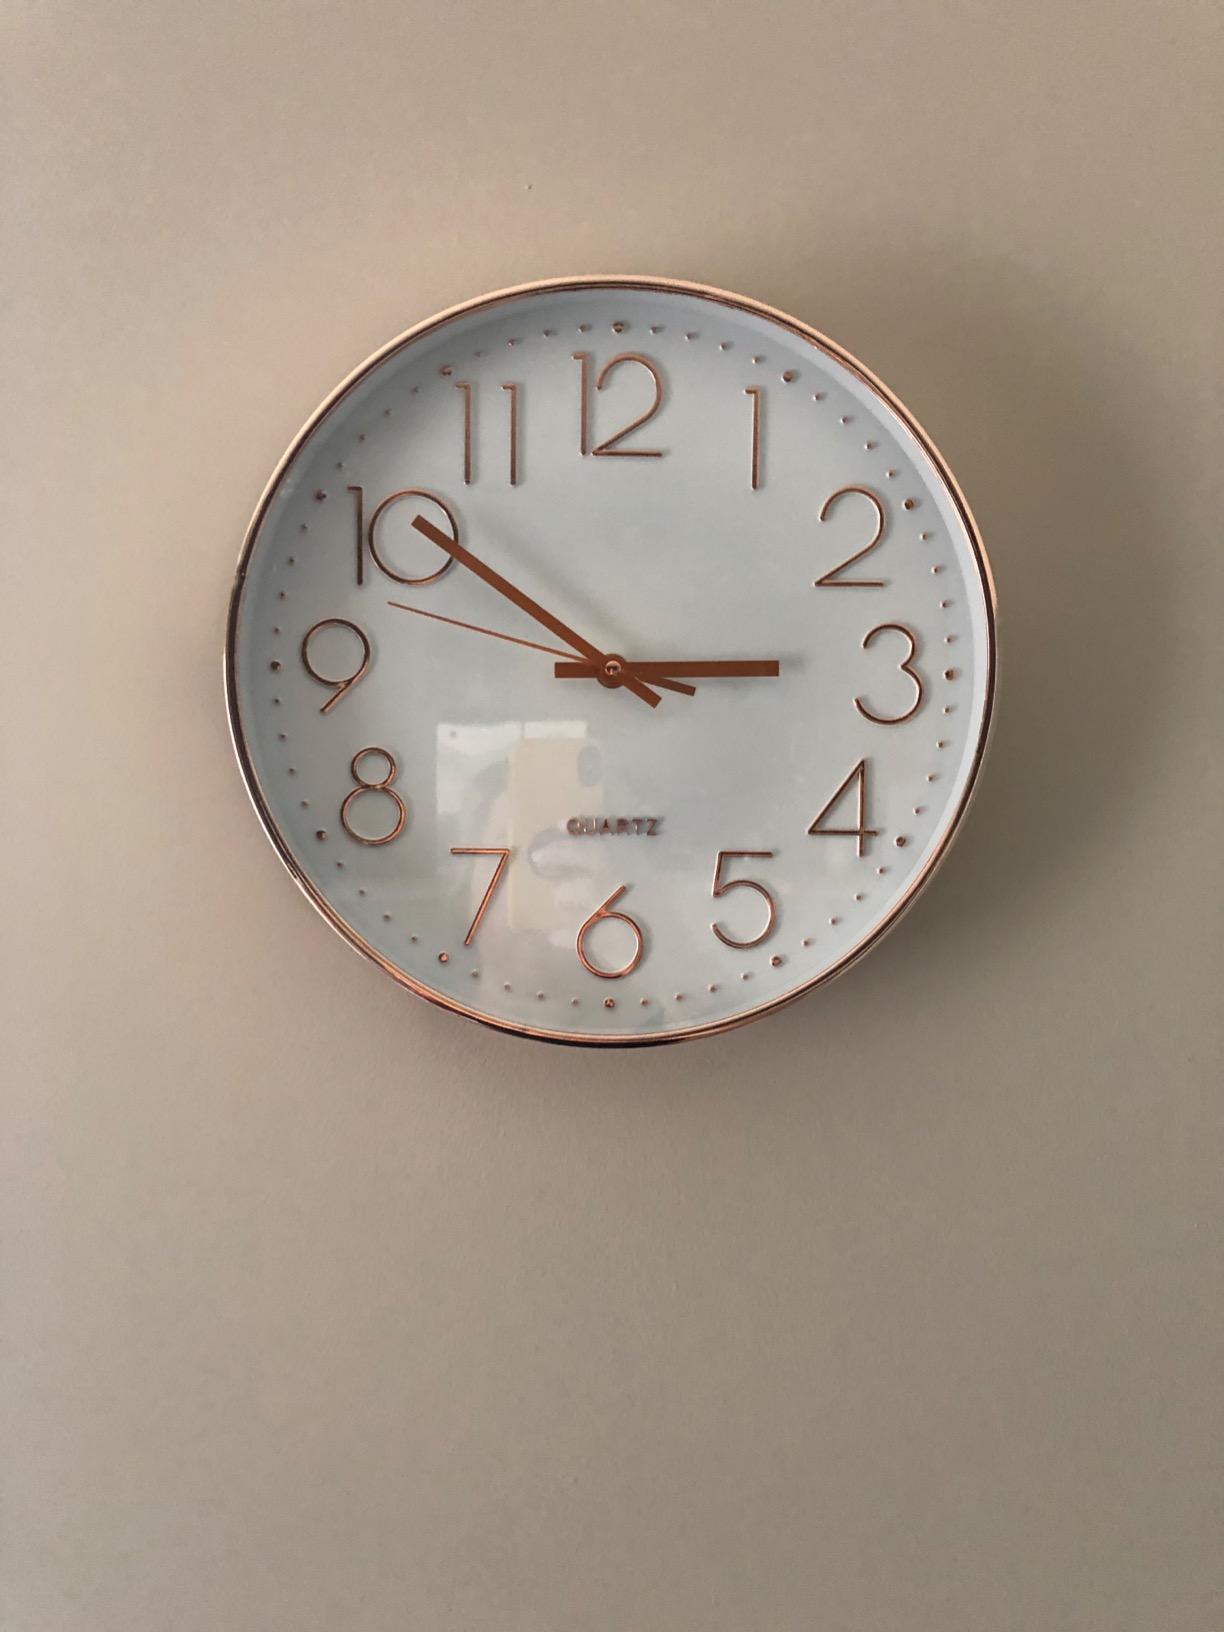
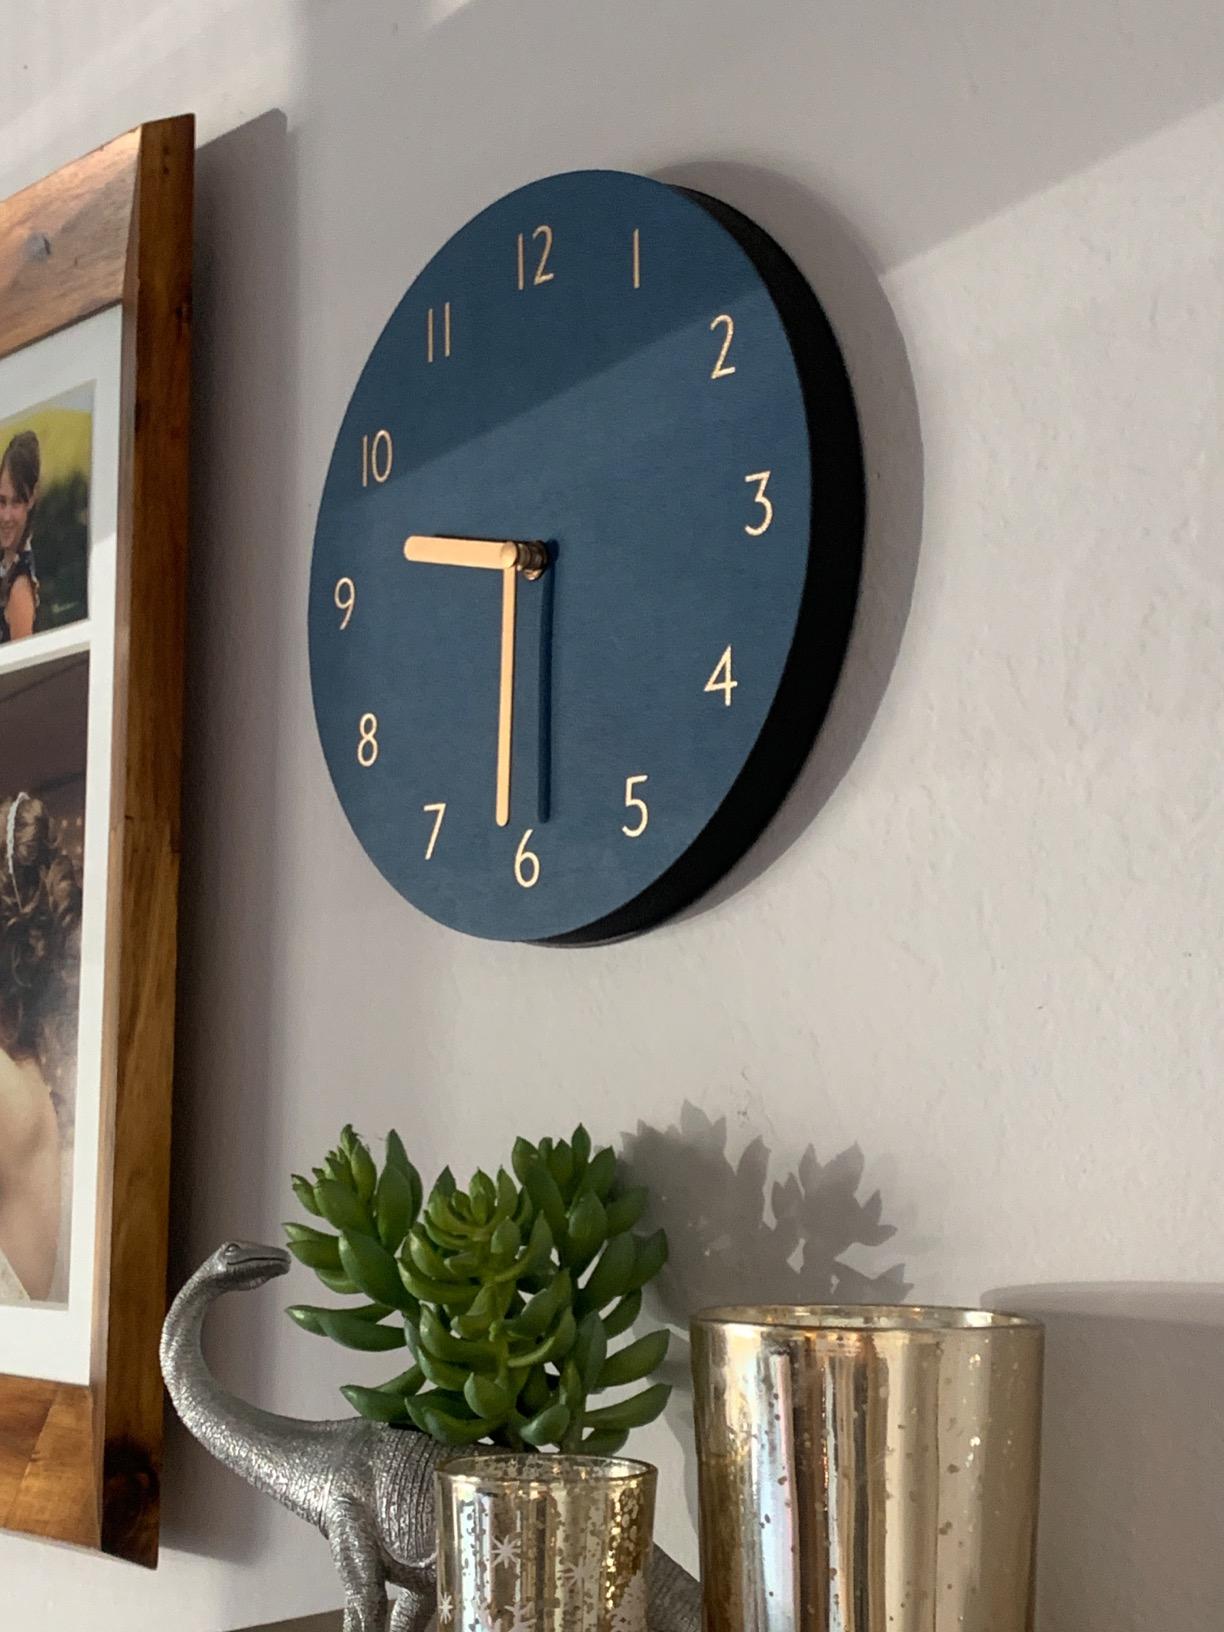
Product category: clock
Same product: no